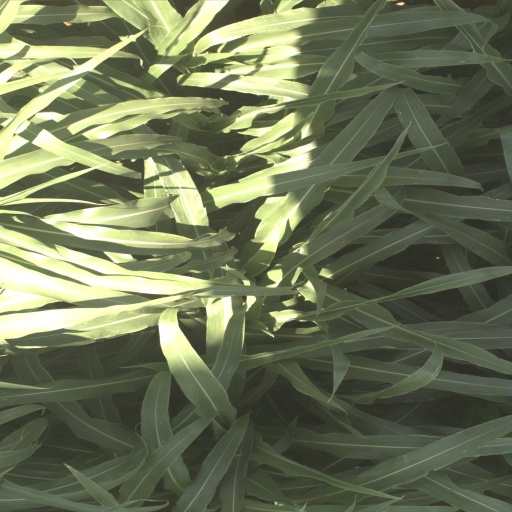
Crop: sorghum